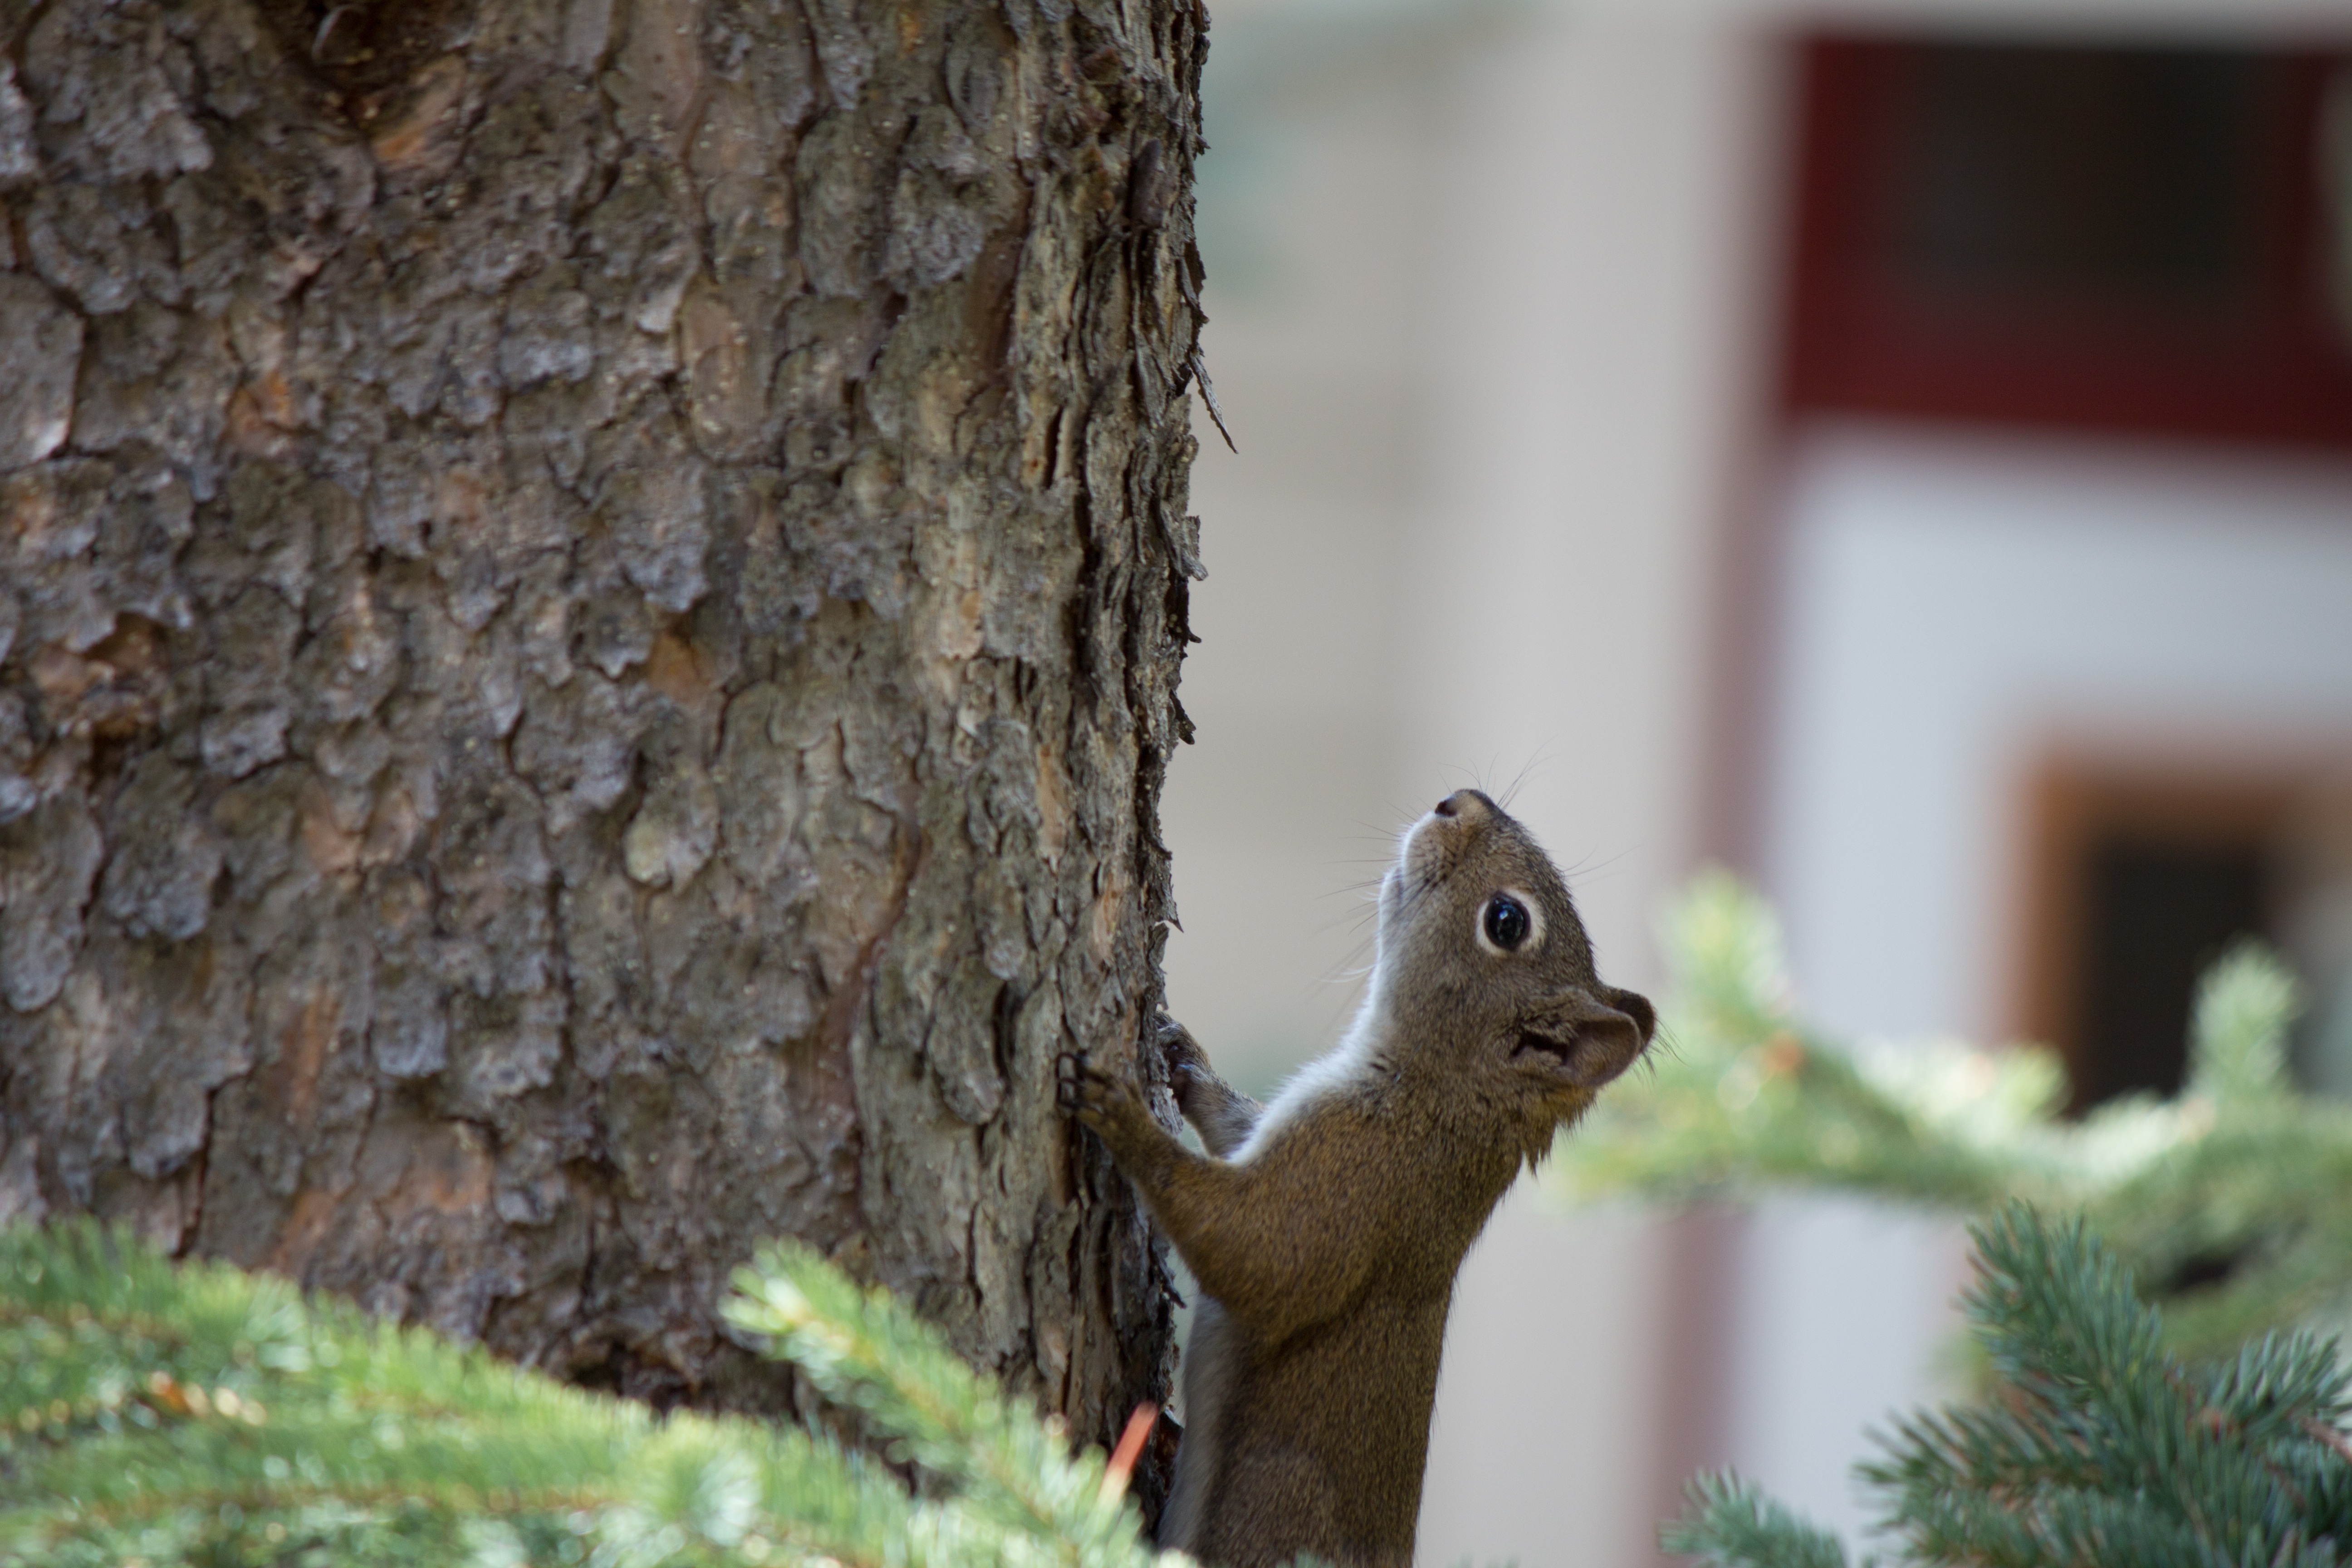
tree, nature, branch, bird, animal, cute, wildlife, mammal, squirrel, rodent, fauna, creature, bushy